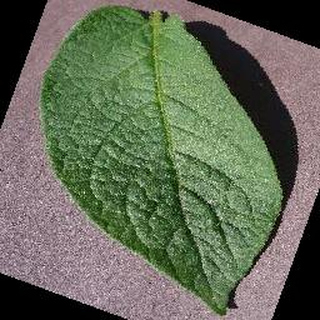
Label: healthy_potato